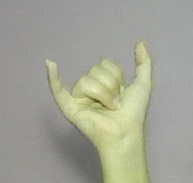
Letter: ya